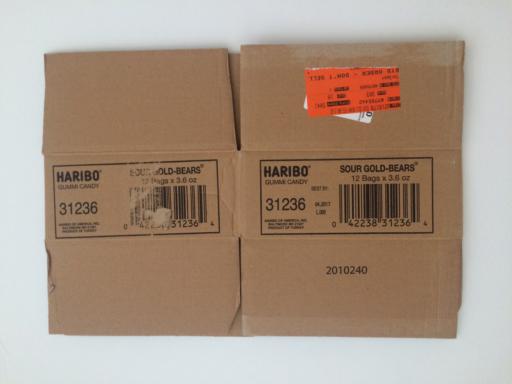
Label: cardboard